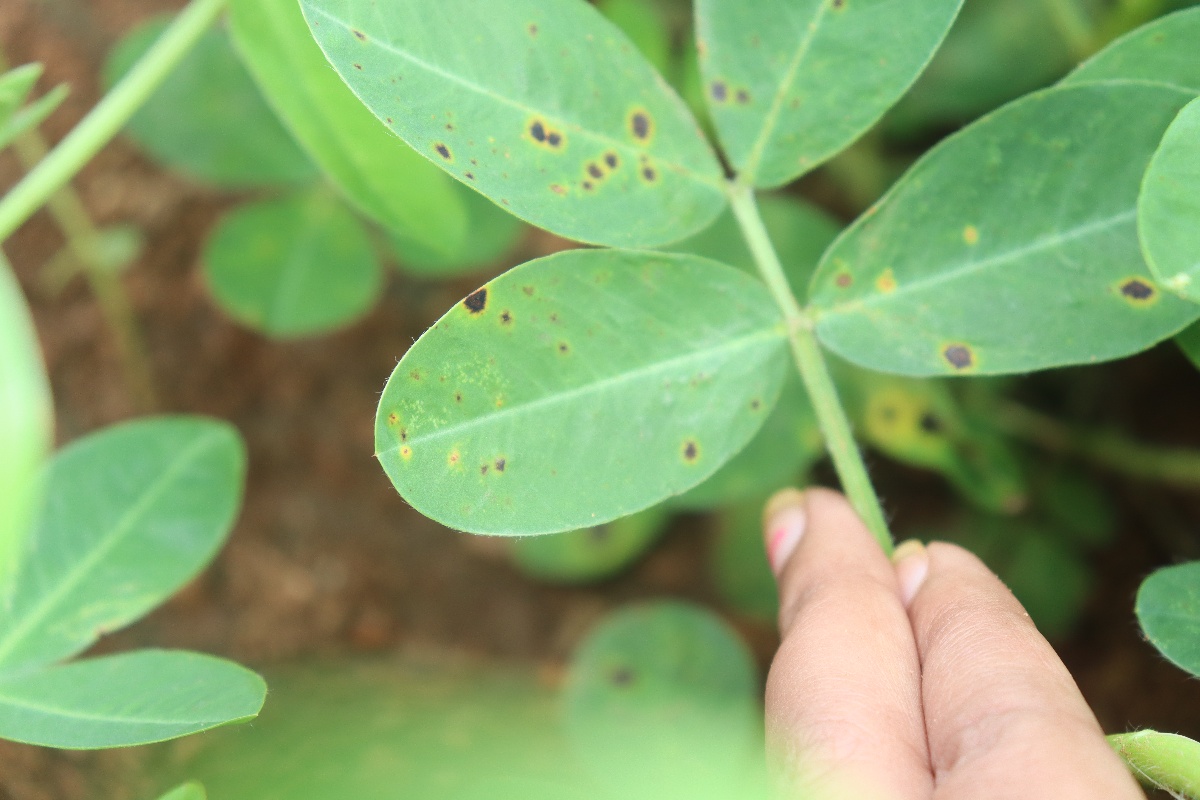
Label: early_leaf_spot